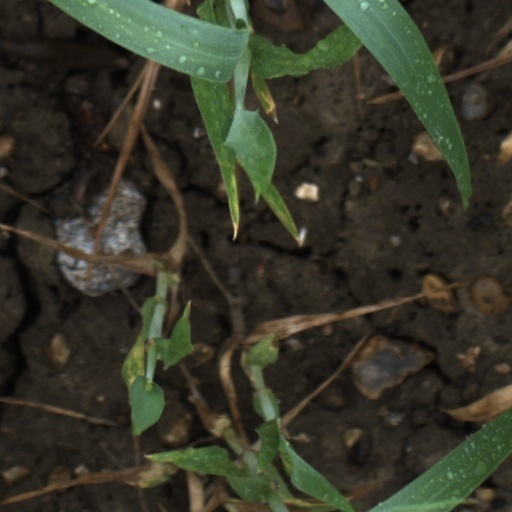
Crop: wheat